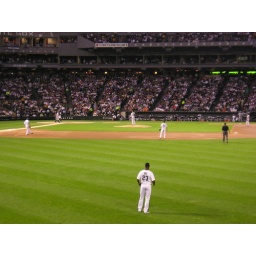
white sox game wiu alumni - jermaine dye in right field